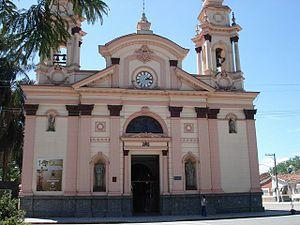
Tremembé est une municipalité brésilienne de l'État de São Paulo et la Microrégion de São José dos Campos.